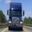
Label: truck